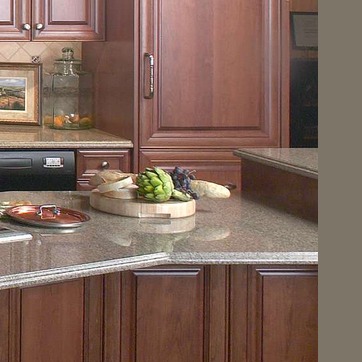
Material: food